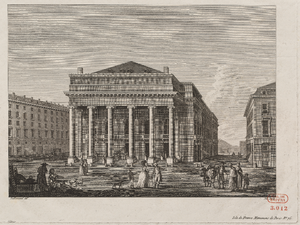
La première salle Favart
L'opéra-comique est un genre d'opéra où les scènes chantées alternent avec des dialogues parlés. Il dérive de la comédie-ballet, avec de nombreux emprunts au répertoire des airs sérieux et à boire. Un opéra-comique n'est pas nécessairement comique, ni conclu par un dénouement heureux. Ce genre apparaît au XVIIIᵉ siècle et aborde aussi bien des sujets fictifs, empreints de merveilleux, que des sujets historiques. Il n'hésite pas, surtout dans la seconde moitié du XVIIIᵉ siècle, à traiter de sujets de la vie quotidienne et à faire référence à l’actualité.